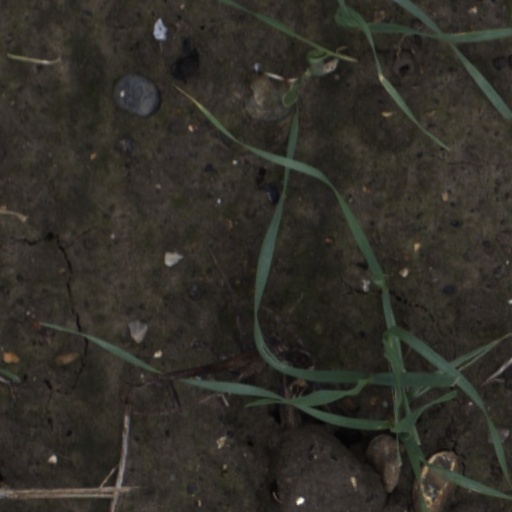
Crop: wheat